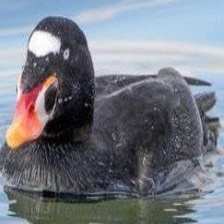
Species: SURF SCOTER
Scientific name: MELANITTA PERSPICILLATA
ImageNet parent category: drake